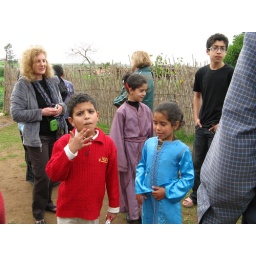
Lynn in gray sweater with green camera case. Karim's family at their house outside of El Jadida